WSP USA

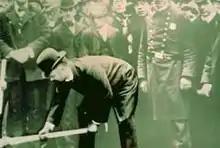
Chief Engineer William Barclay Parsons and the NYC Subway

Founded in 1885 in New York City by civil engineer William Barclay Parsons, among Parsons Brinckerhoff's earliest projects was the original IRT line of the New York City Subway, designed by Parsons Brinckerhoff and opened in 1904. Parsons Brinckerhoff also designed the Cape Cod Canal, which opened in 1914 and charted the course of a railway in China from Hankow (Wuhan) to Canton (Guangzhou), a line that is also still in use today. In 1906, Henry M. Brinckerhoff, a highway engineer, brought his expertise in electric railways to the firm. He is known for his co-invention of the third rail.